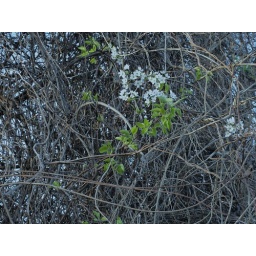
white flower in maze